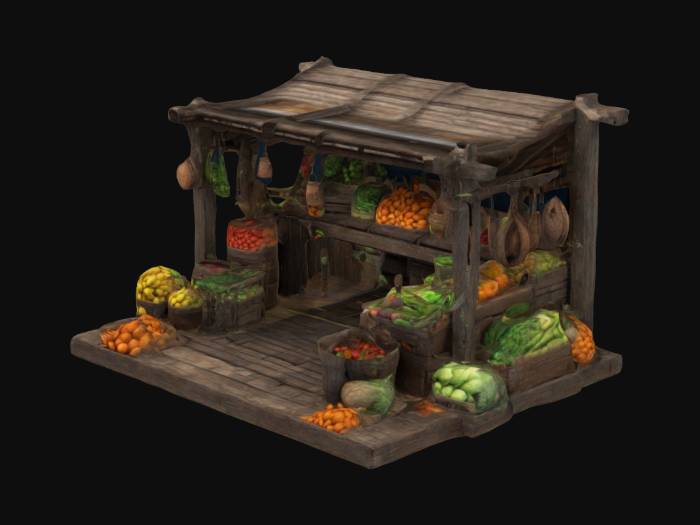
미적 점수 (1~10점): 8